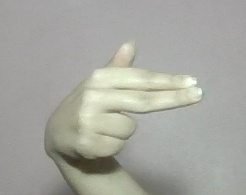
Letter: ghain